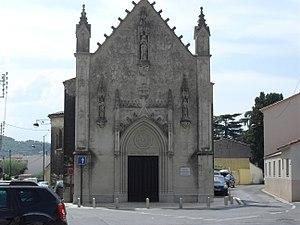
Devant de l'église Notre-Dame-du-Peuple de Draguignan.
Draguignan est une commune française située dans le département du Var en région Provence-Alpes-Côte d'Azur.